Postage stamps and postal history of the United States

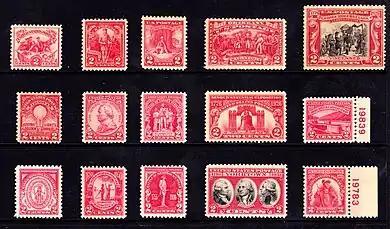
Two Cent Red Sesquicentennial issues of 1926–1932

It was also in 1913, in January, that the Post Office introduced domestic parcel post service (a belated development, given that international parcel post service between the United States and other countries began in 1887). A series of twelve Parcel Post stamps intended for this service had already been released in December 1912, ranging in denomination from 1¢ to $1. All were printed in red and designed in the wide Columbian format. The eight lowest values illustrated aspects of mail handling and delivery, while higher denominations depicted such industries as Manufacturing, Dairying and Fruit Growing. Five green Parcel Post Postage Due stamps appeared concurrently. It soon became obvious that none of these stamps was needed: parcel postage could easily be paid by definitive or commemorative issues, and normal postage due stamps were sufficient for parcels. When original stocks ran out, no reprints appeared, nor were replacements for either group ever contemplated. However, one denomination introduced in the Parcel Post series—20¢—had proved useful, and the Post Office added this value to the Washington-Franklin issues in 1914, along with a 30¢ stamp.